Mont Blanc de Cheilon

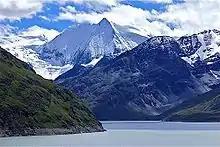
Mont Blanc de Cheilon seen from the Lac des Dix

The first ascent of the mountain was made by Johann Jakob Weilenmann and J. Felley on 11 September 1865.